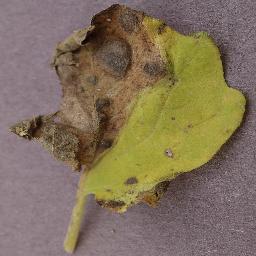
Label: Tomato___Septoria_leaf_spot